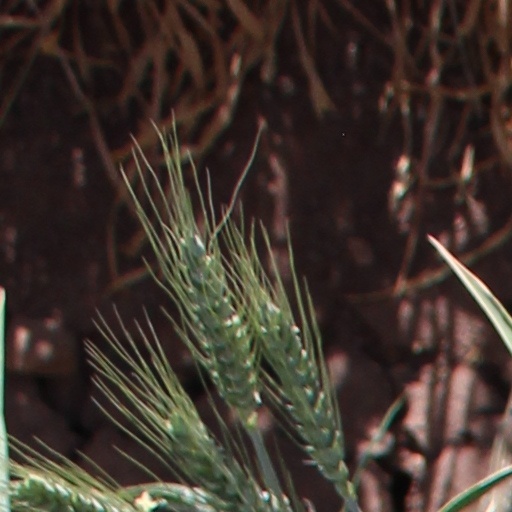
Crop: wheat